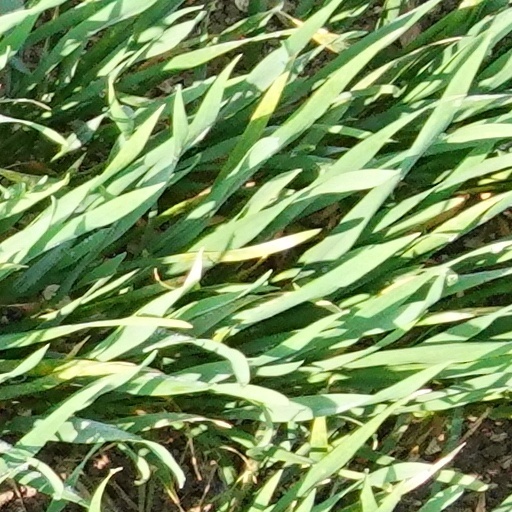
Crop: wheat